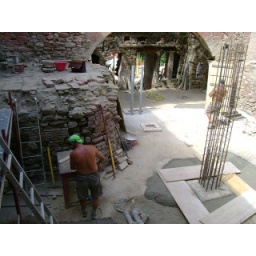
Notice the old glass oven on left side of photo. It will be in Il Forno apartment.